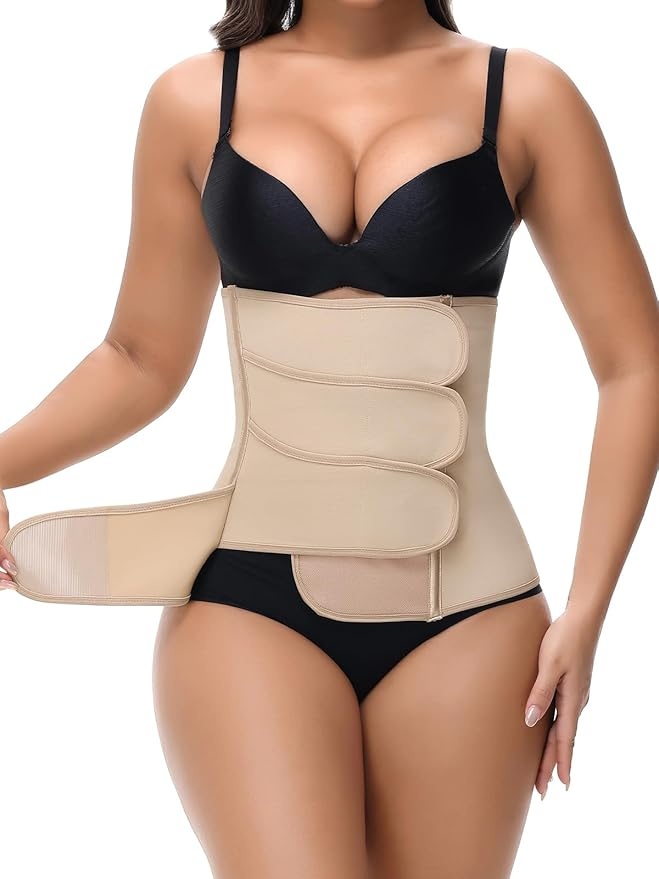
SHAPSHE Waist Trainer for Women Postpartum Recovery Wrap Waist Cincher Corset Shapewear Belly Band
About This New Laminated 4 Straps Design：The closures of our faja waist trainer adopts laminated design, which is stable and does not shift, preventing the flab from squeezing out. At the same time, you can adjust the closures of different gears according to the compression required by different parts of the body, freely controlling the degree of elasticity and fitting the body more comfortably. Protect Back & Spine: There are 4 steel bones in belly band postpartum belly wrap, which better fit the body curves and won't roll the edges. This belly band provides just the right amount of support to relieve the compression on the back and reduce the burden on the lumbar spine and abdominal muscles, relieves back discomfort and corrects posture at the same time. Upgraded Closures Are Stronger：Our abdominal binder use the upgraded closures, the closure can still stick to each other after 1,000 times test, which is durable and can provide you with a longer companion. We also provide you with extra long closures to increase the adjustment area in a wider range, so that you can get rid of the worry of sizing! Perfect for Postpartum Moms: Each of the three straps of our c section belly binder corresponds to gathering the expansion ribse, supporting the rest of your organs in recovery to fall into place, and reducing tension on the abdominal wall. While this is not the time for you to focus on your physique, (you just made a miracle, after all!) but this abdominal binder post surgery really does speed up the recovery of a postpartum mom's diastasis recti! Skin-friendly and Comfortable Fabrics: SHAPSHE waist trainer for women is made from breathable, stretchable and lightweight fabric. Latex-free, the high stretch and breathable fabric lays flat under clothes, perfect for wearing all day without bulkiness. You can wear our faja on any occasion at any time, free from pressure, and stretch freely. Overview Fabric type : Fabric: 75% nylon,25%spandex Lining:76% nylon,24% spandex Origin : Imported
Brand: ShapewearforWomen
Category: Apparel & Accessories > Clothing > Maternity Clothing > Maternity One-Pieces